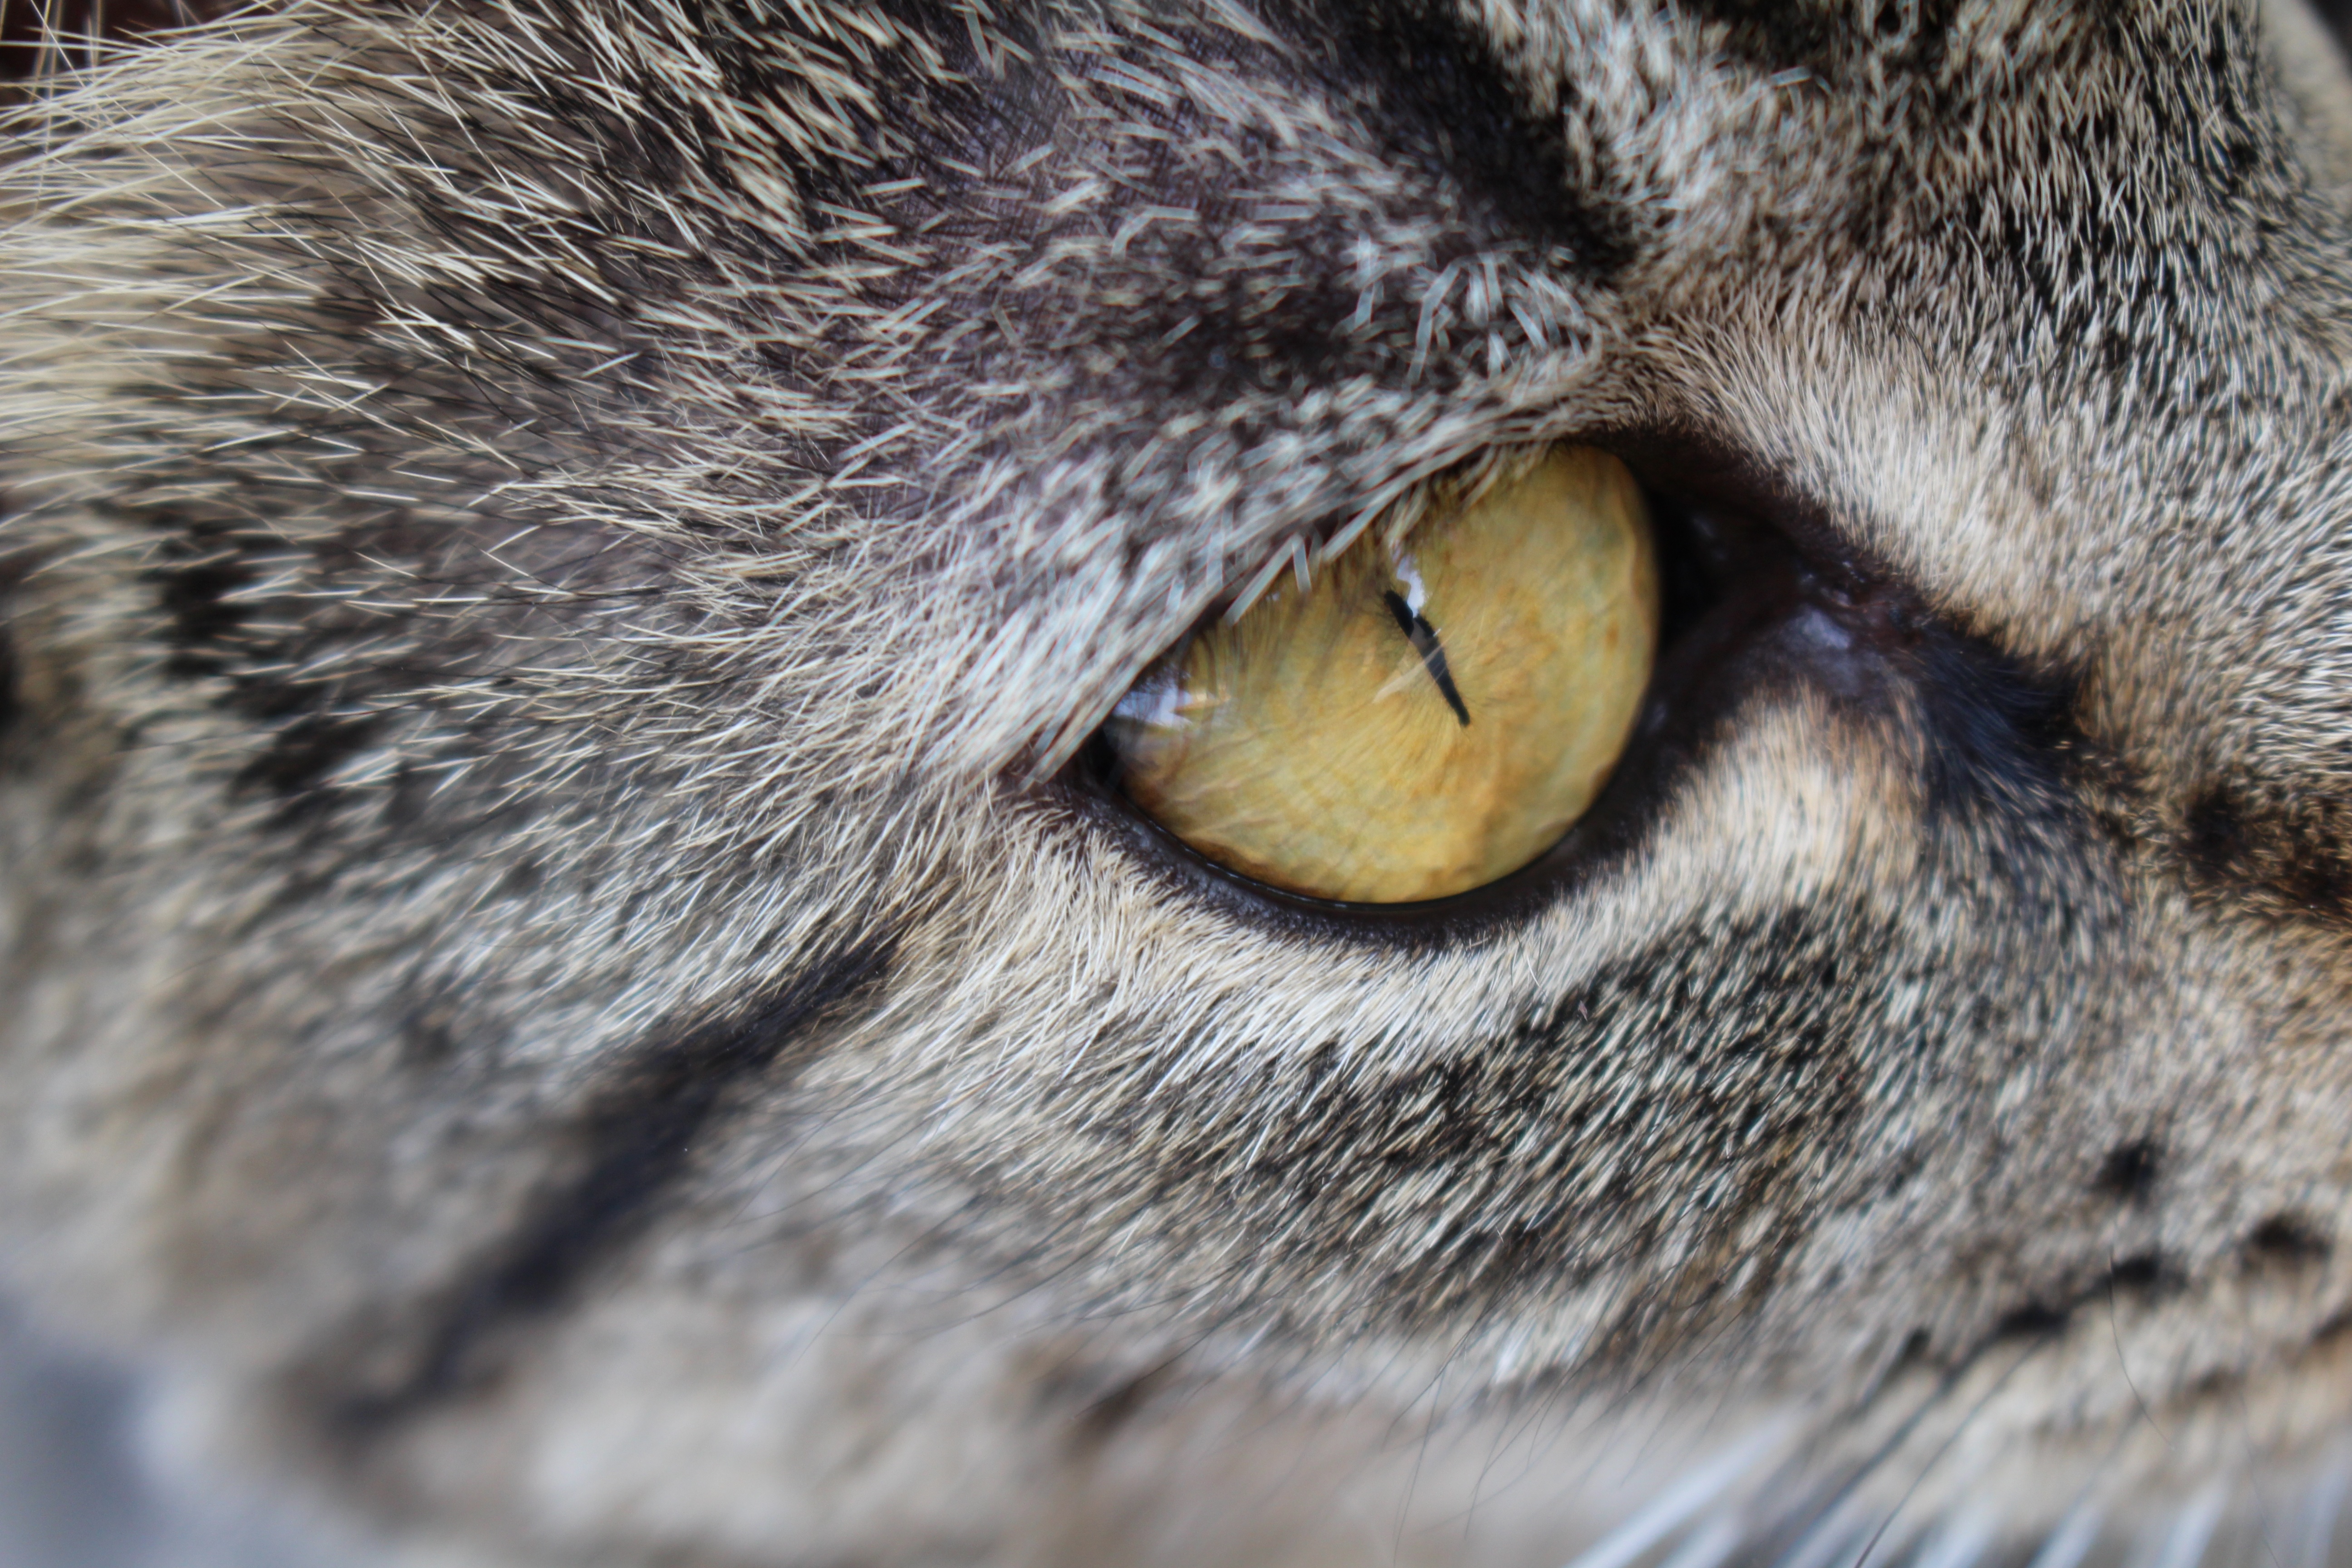
hair, animal, cute, wildlife, fur, kitten, cat, tabby, mammal, gray, fauna, close up, cheetah, nose, whiskers, raccoon, snout, eye, animals, vertebrate, organ, jaw, wild cat, small to medium sized cats, cat like mammal, procyonidae